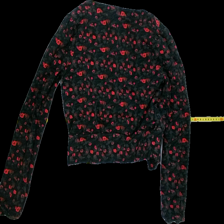
View: back
Type: Dress
Category: Ladies
Brand: Not Applicable
Colors: Red, Black, Grey
Material: 95% Cott 5% Elastane
Pattern: Floral print
Cut: C-collar
Size: S
Season: All
Trend: No trend
Stains: No
Price range: 50-100
Recommended usage: Reuse